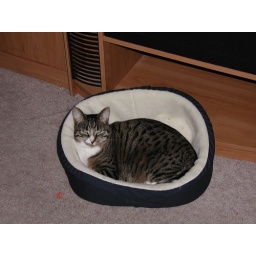
Gavin in his cat bed